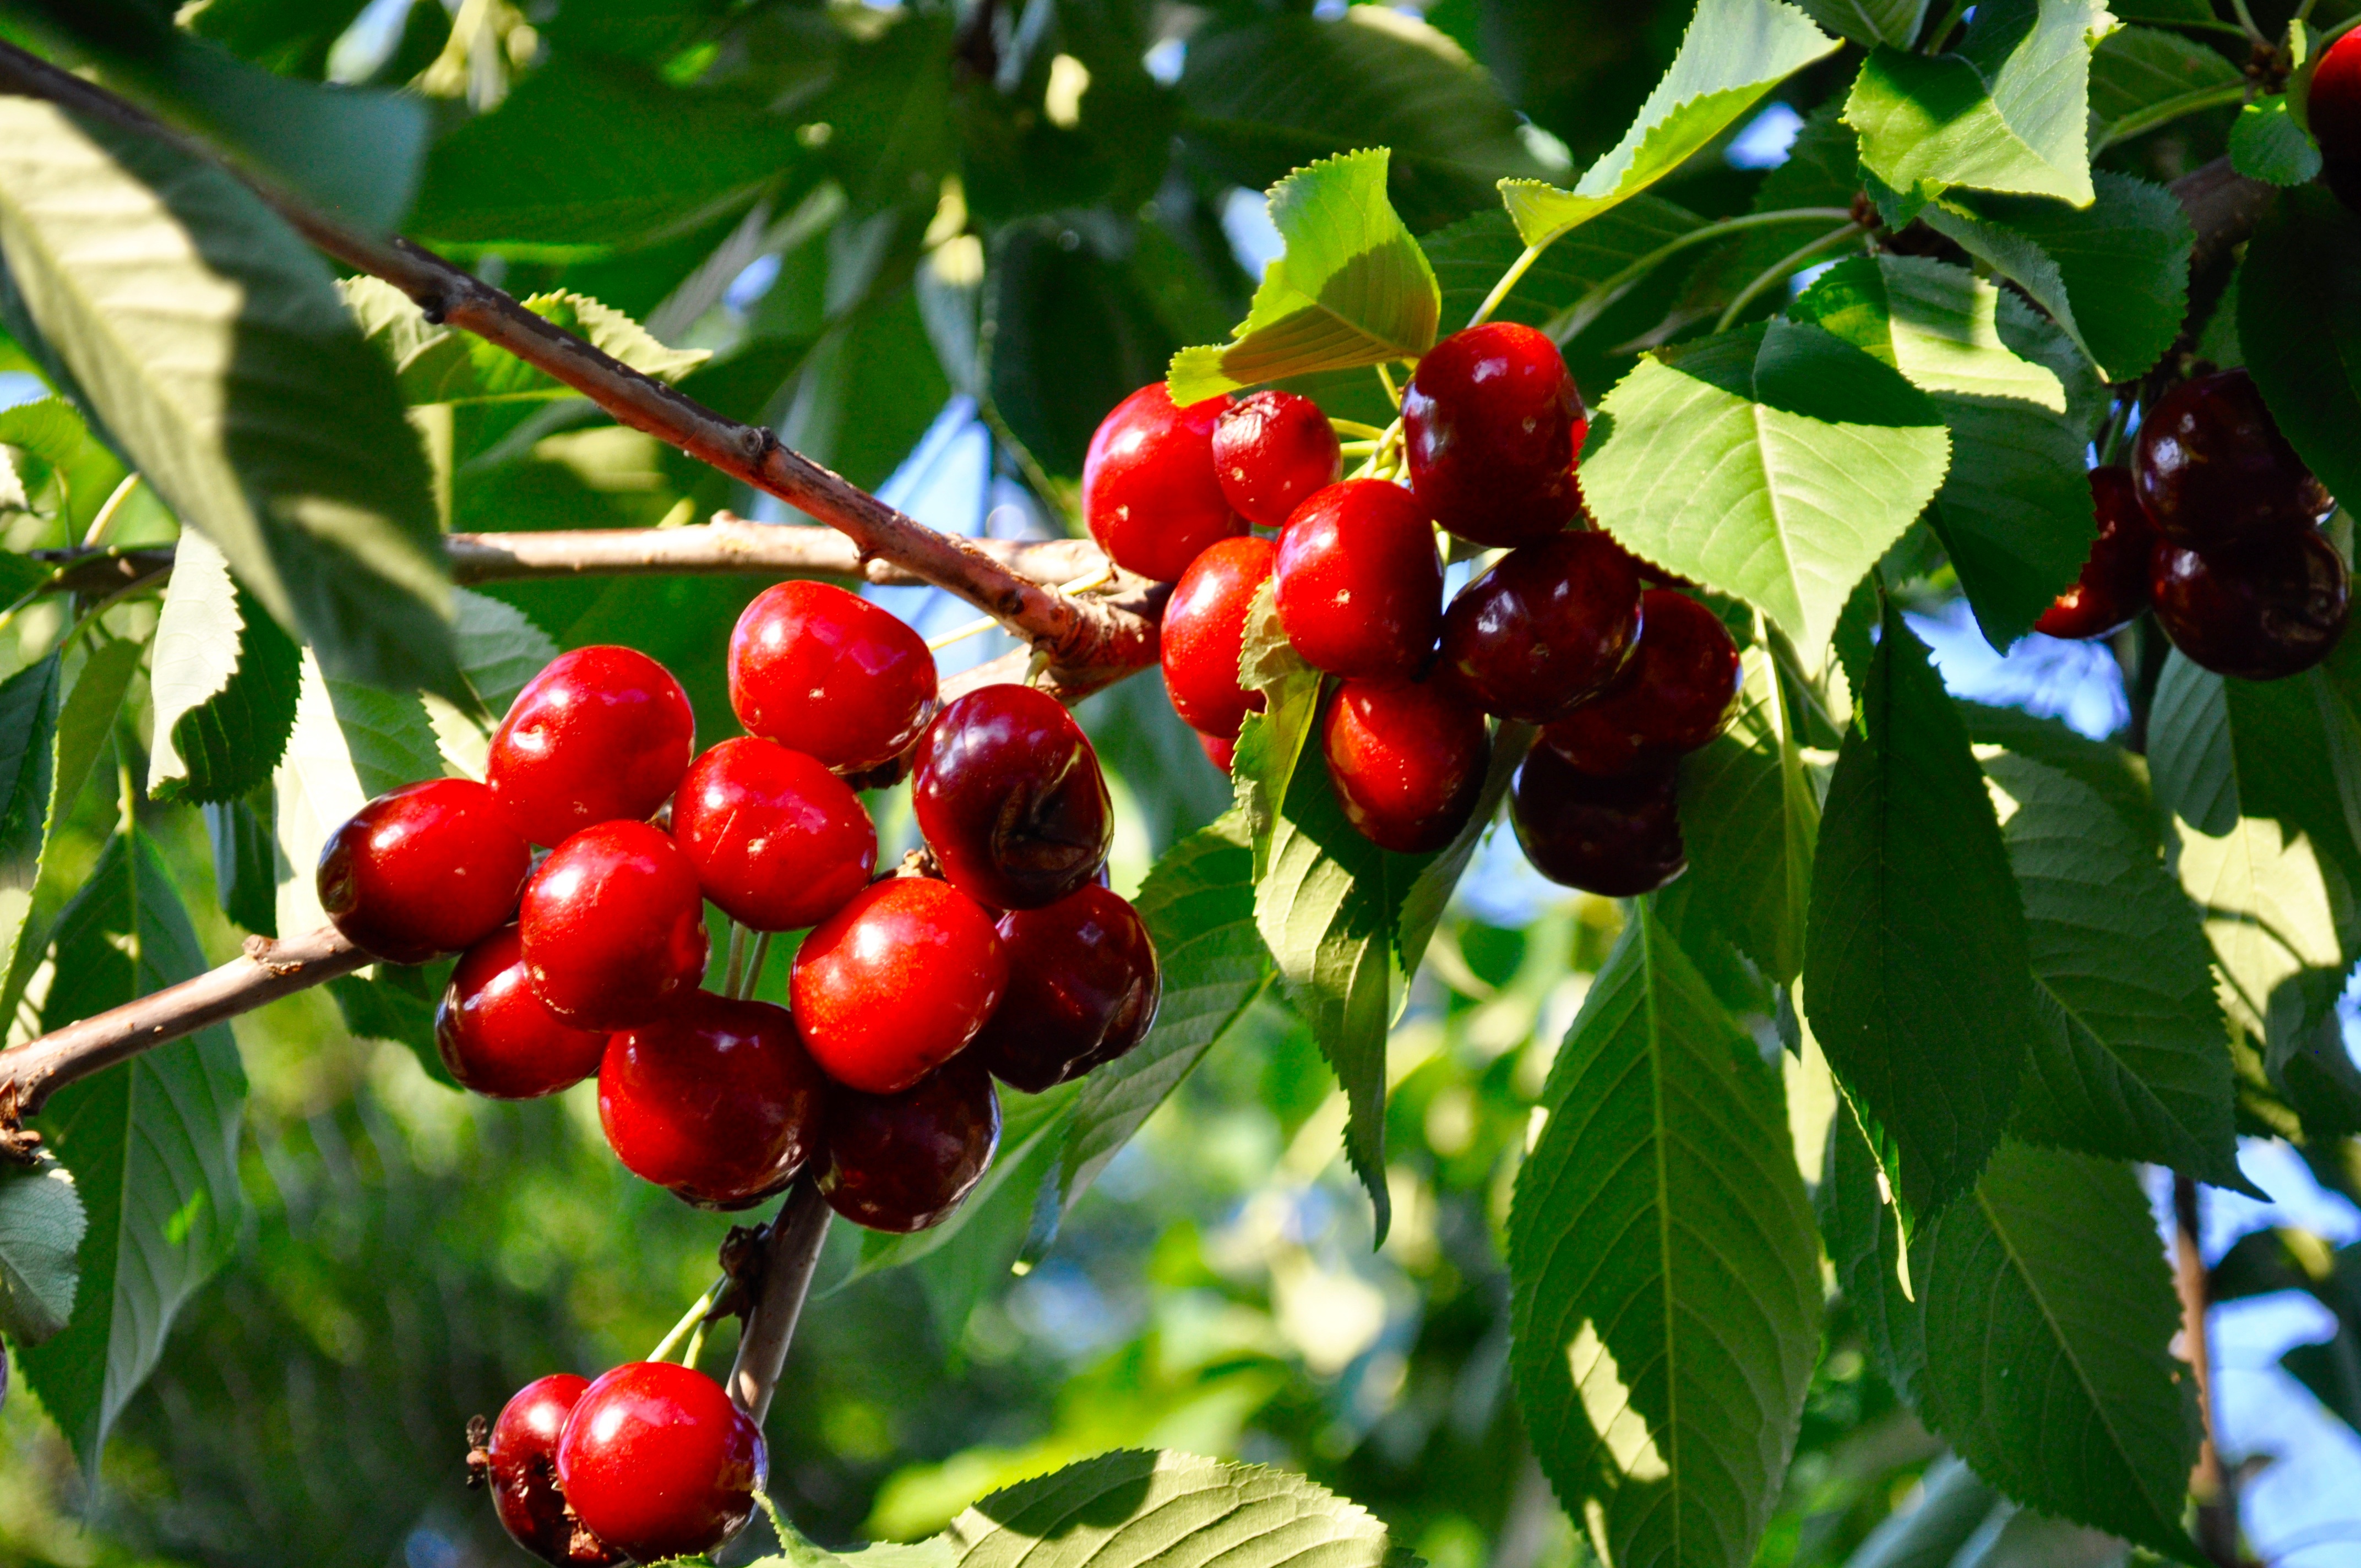
tree, branch, plant, fruit, berry, sweet, flower, ripe, food, red, produce, evergreen, juicy, delicious, shrub, tasty, cherry, flowering plant, rose family, acerola, malpighia, chokecherry, land plant, chinese hawthorn, schisandra